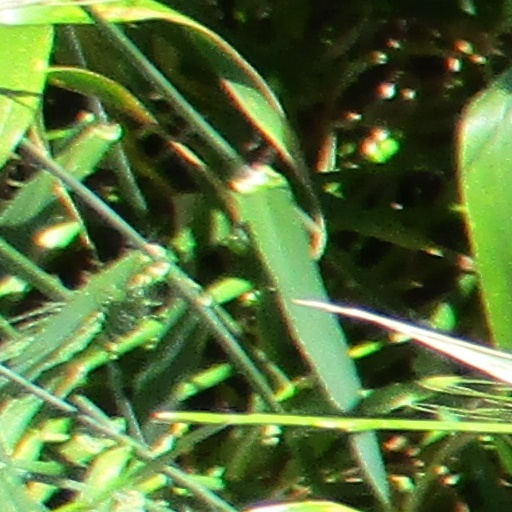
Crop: wheat